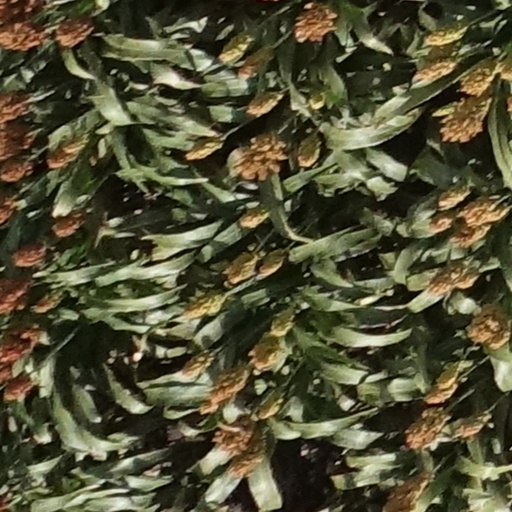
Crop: sorghum